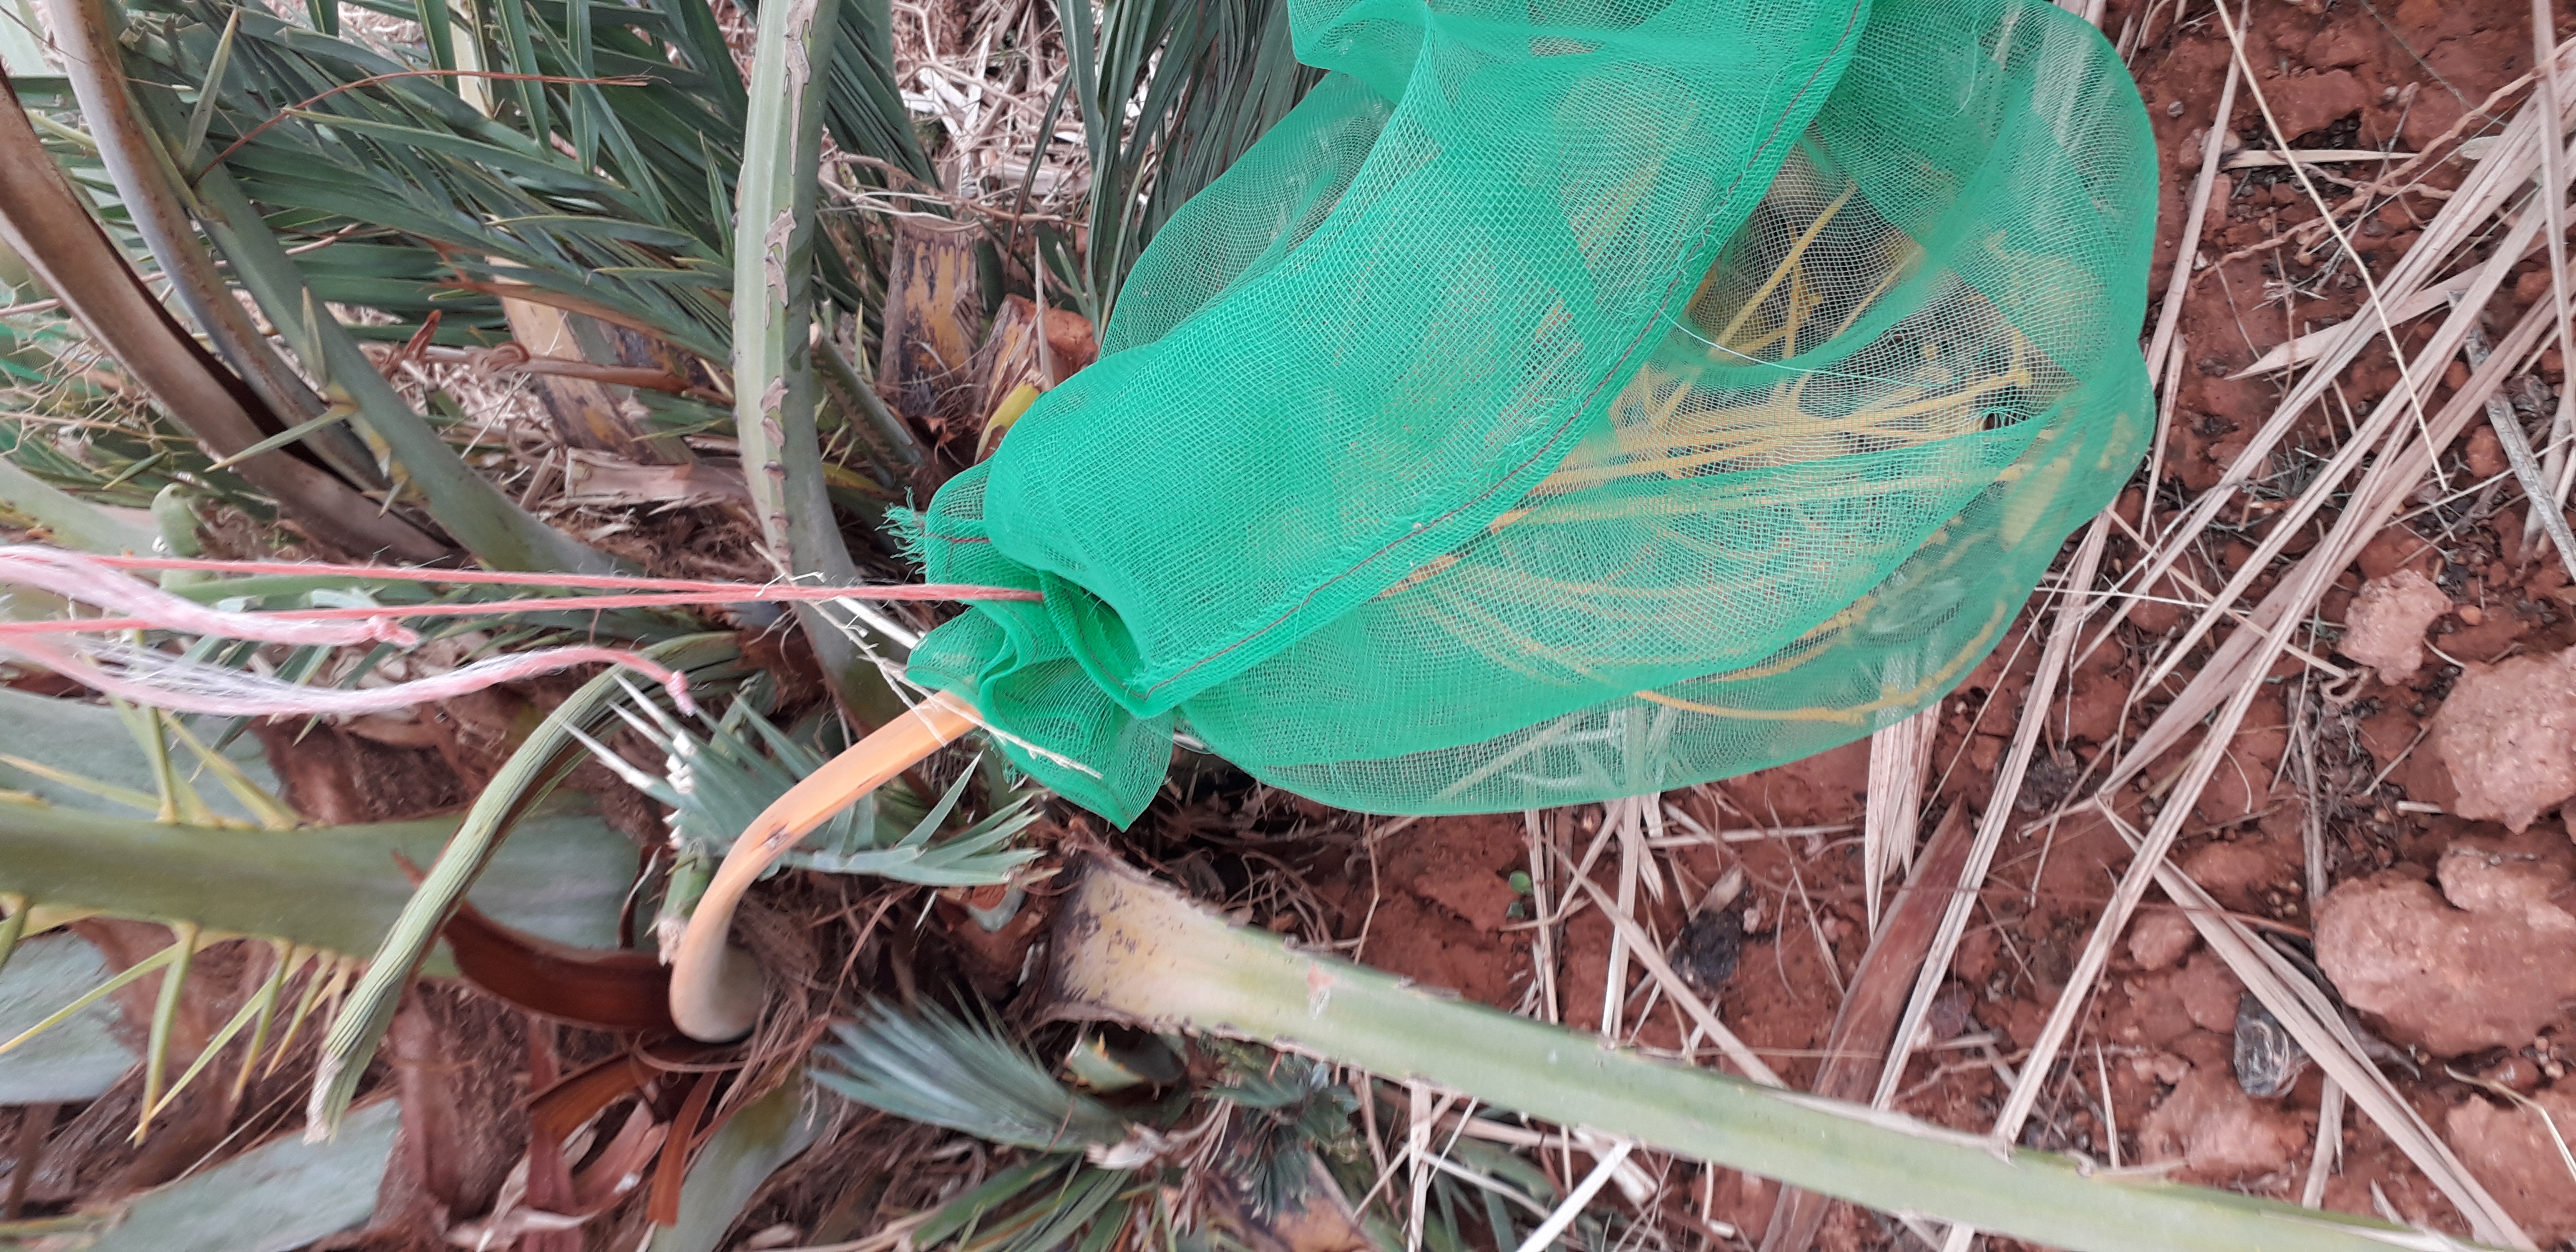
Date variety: Boumajhoul